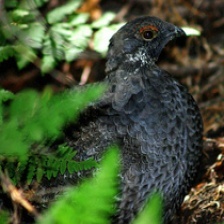
Species: BLUE GROUSE
Scientific name: DENDRAGAPUS OBSCURUS
ImageNet parent category: black_grouse